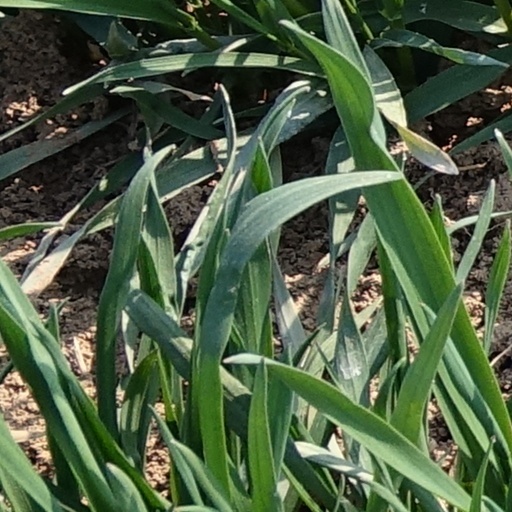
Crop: wheat